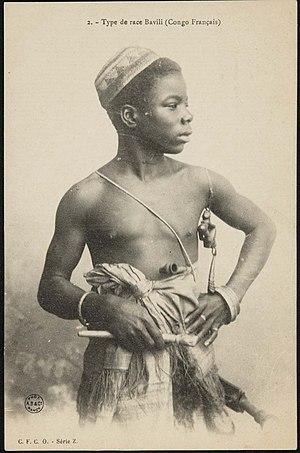
Cette illustration semble représenter un jeune notable du peuple Vili, dont la taille est ceinte d’un pagne de raphia (n’lele ngombo). A l'intérieur du pagne est introduit une pipe. Sur sa poitrine, deux baudriers (simpat’kni), un en bandoulière pour porter une épée, et un autre sous le bras pour porter un charme (fétiche). Chaque bras est orné de bracelets de même nature (Tchitchia fukula). Sa tête est coiffée d’un couvre-chef en raphia réservé aux nobles (Mpu). Il tient à la main une sorte de sceptre.
Les Vili forment un peuple bantou d'Afrique centrale, établi au sud-ouest du Gabon, en République du Congo, en Angola et en République démocratique du Congo. En République du Congo ils sont présents dans deux départements, Kouilou et Pointe Noire, et également nombreux dans Brazzaville. C'est un sous-groupe des Kongos.